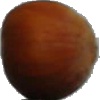
Label: Nut Forest 1